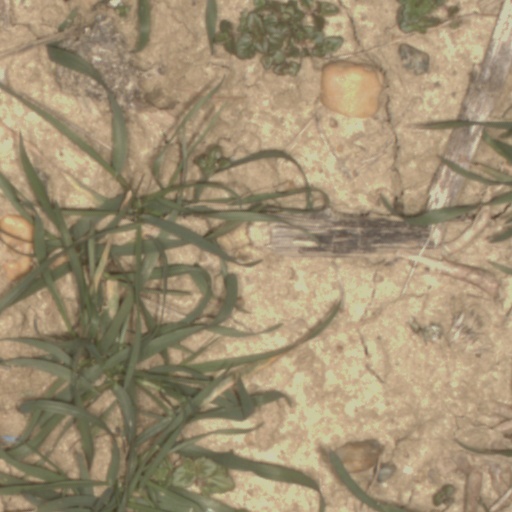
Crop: wheat